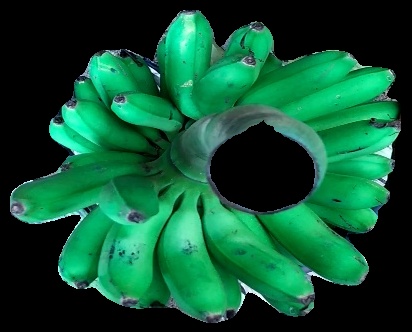
Variety: rasbale
Grade: grade1